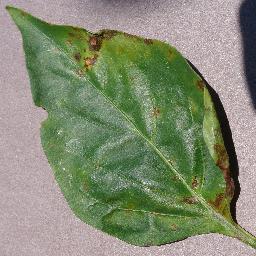
Label: Pepper,_bell___Bacterial_spot